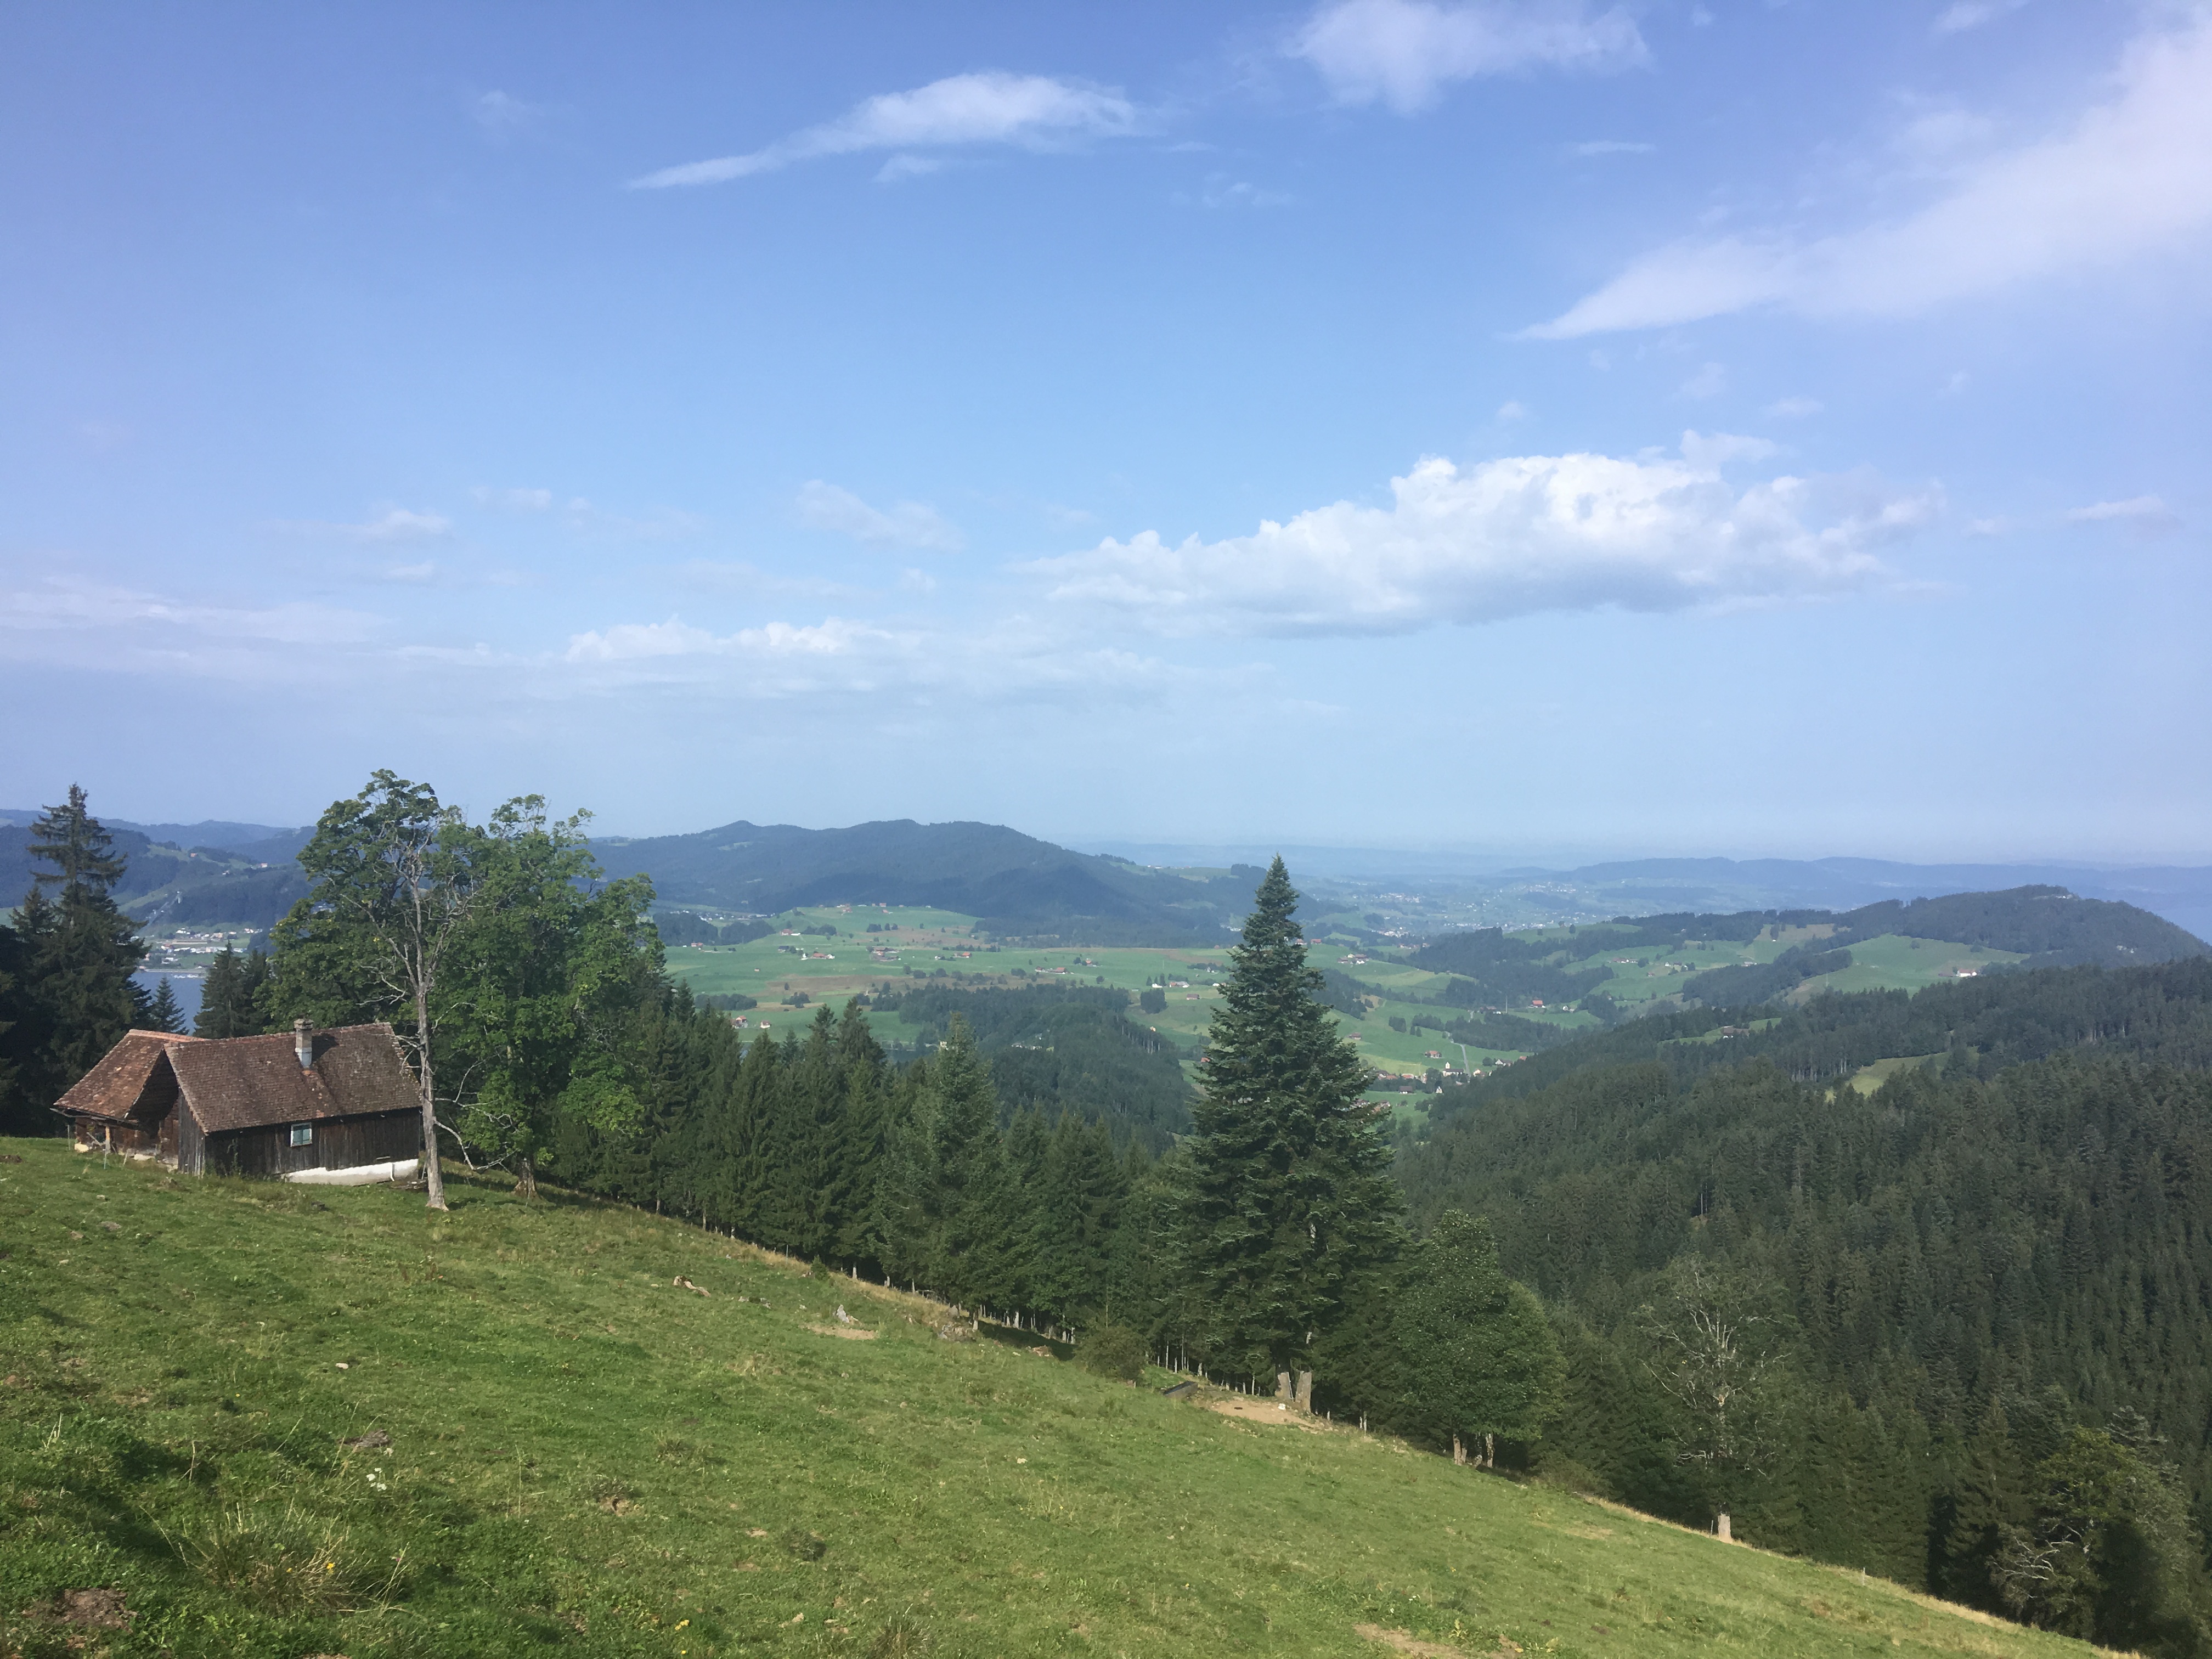
nature, mountainous landforms, mountain, hill station, highland, sky, natural landscape, hill, wilderness, mountain range, cloud, atmospheric phenomenon, ridge, tree, grassland, alps, rural area, land lot, valley, fell, grass, leaf, mount scenery, pasture, landscape, meadow, terrain, forest, house, massif, meteorological phenomenon, plain, slope, village